Jack Engle

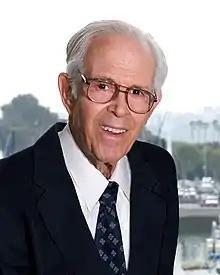

When the war ended, he went back to NAA, but developed a sideline. By 1947, Engle was setting out on his own. working on car engines opening an engine machine shop in the back of his fathers Radio/TV store in Santa Monica. Starting with those of fellow members of his Santa Monica car club, the Low Flyers, which included Stu Hilborn (Hilborn Fuel Injection). Jim Travers, Frank Coon (Traco) Phil Remington (Shelby, All American Racers) Howard Wilson, and dozens more. Jack bought a Landis cam grinding machine and his experimentation led to the cam interest overtaking the engine machine shop services, so he evolved into Engle Racing Cams 1950. Jack was able to grind cams for Oldsmobiles that would out run the Chryslers on the dragstrip which really put him on the map, Engle became one of the premiere go to cam grinders and was involved throughout his lifetime in development of all things related to making power, from everything automotive, marine, even aircraft. Countless records, championships, and milestones were made using Jack Engle's camshafts and components.